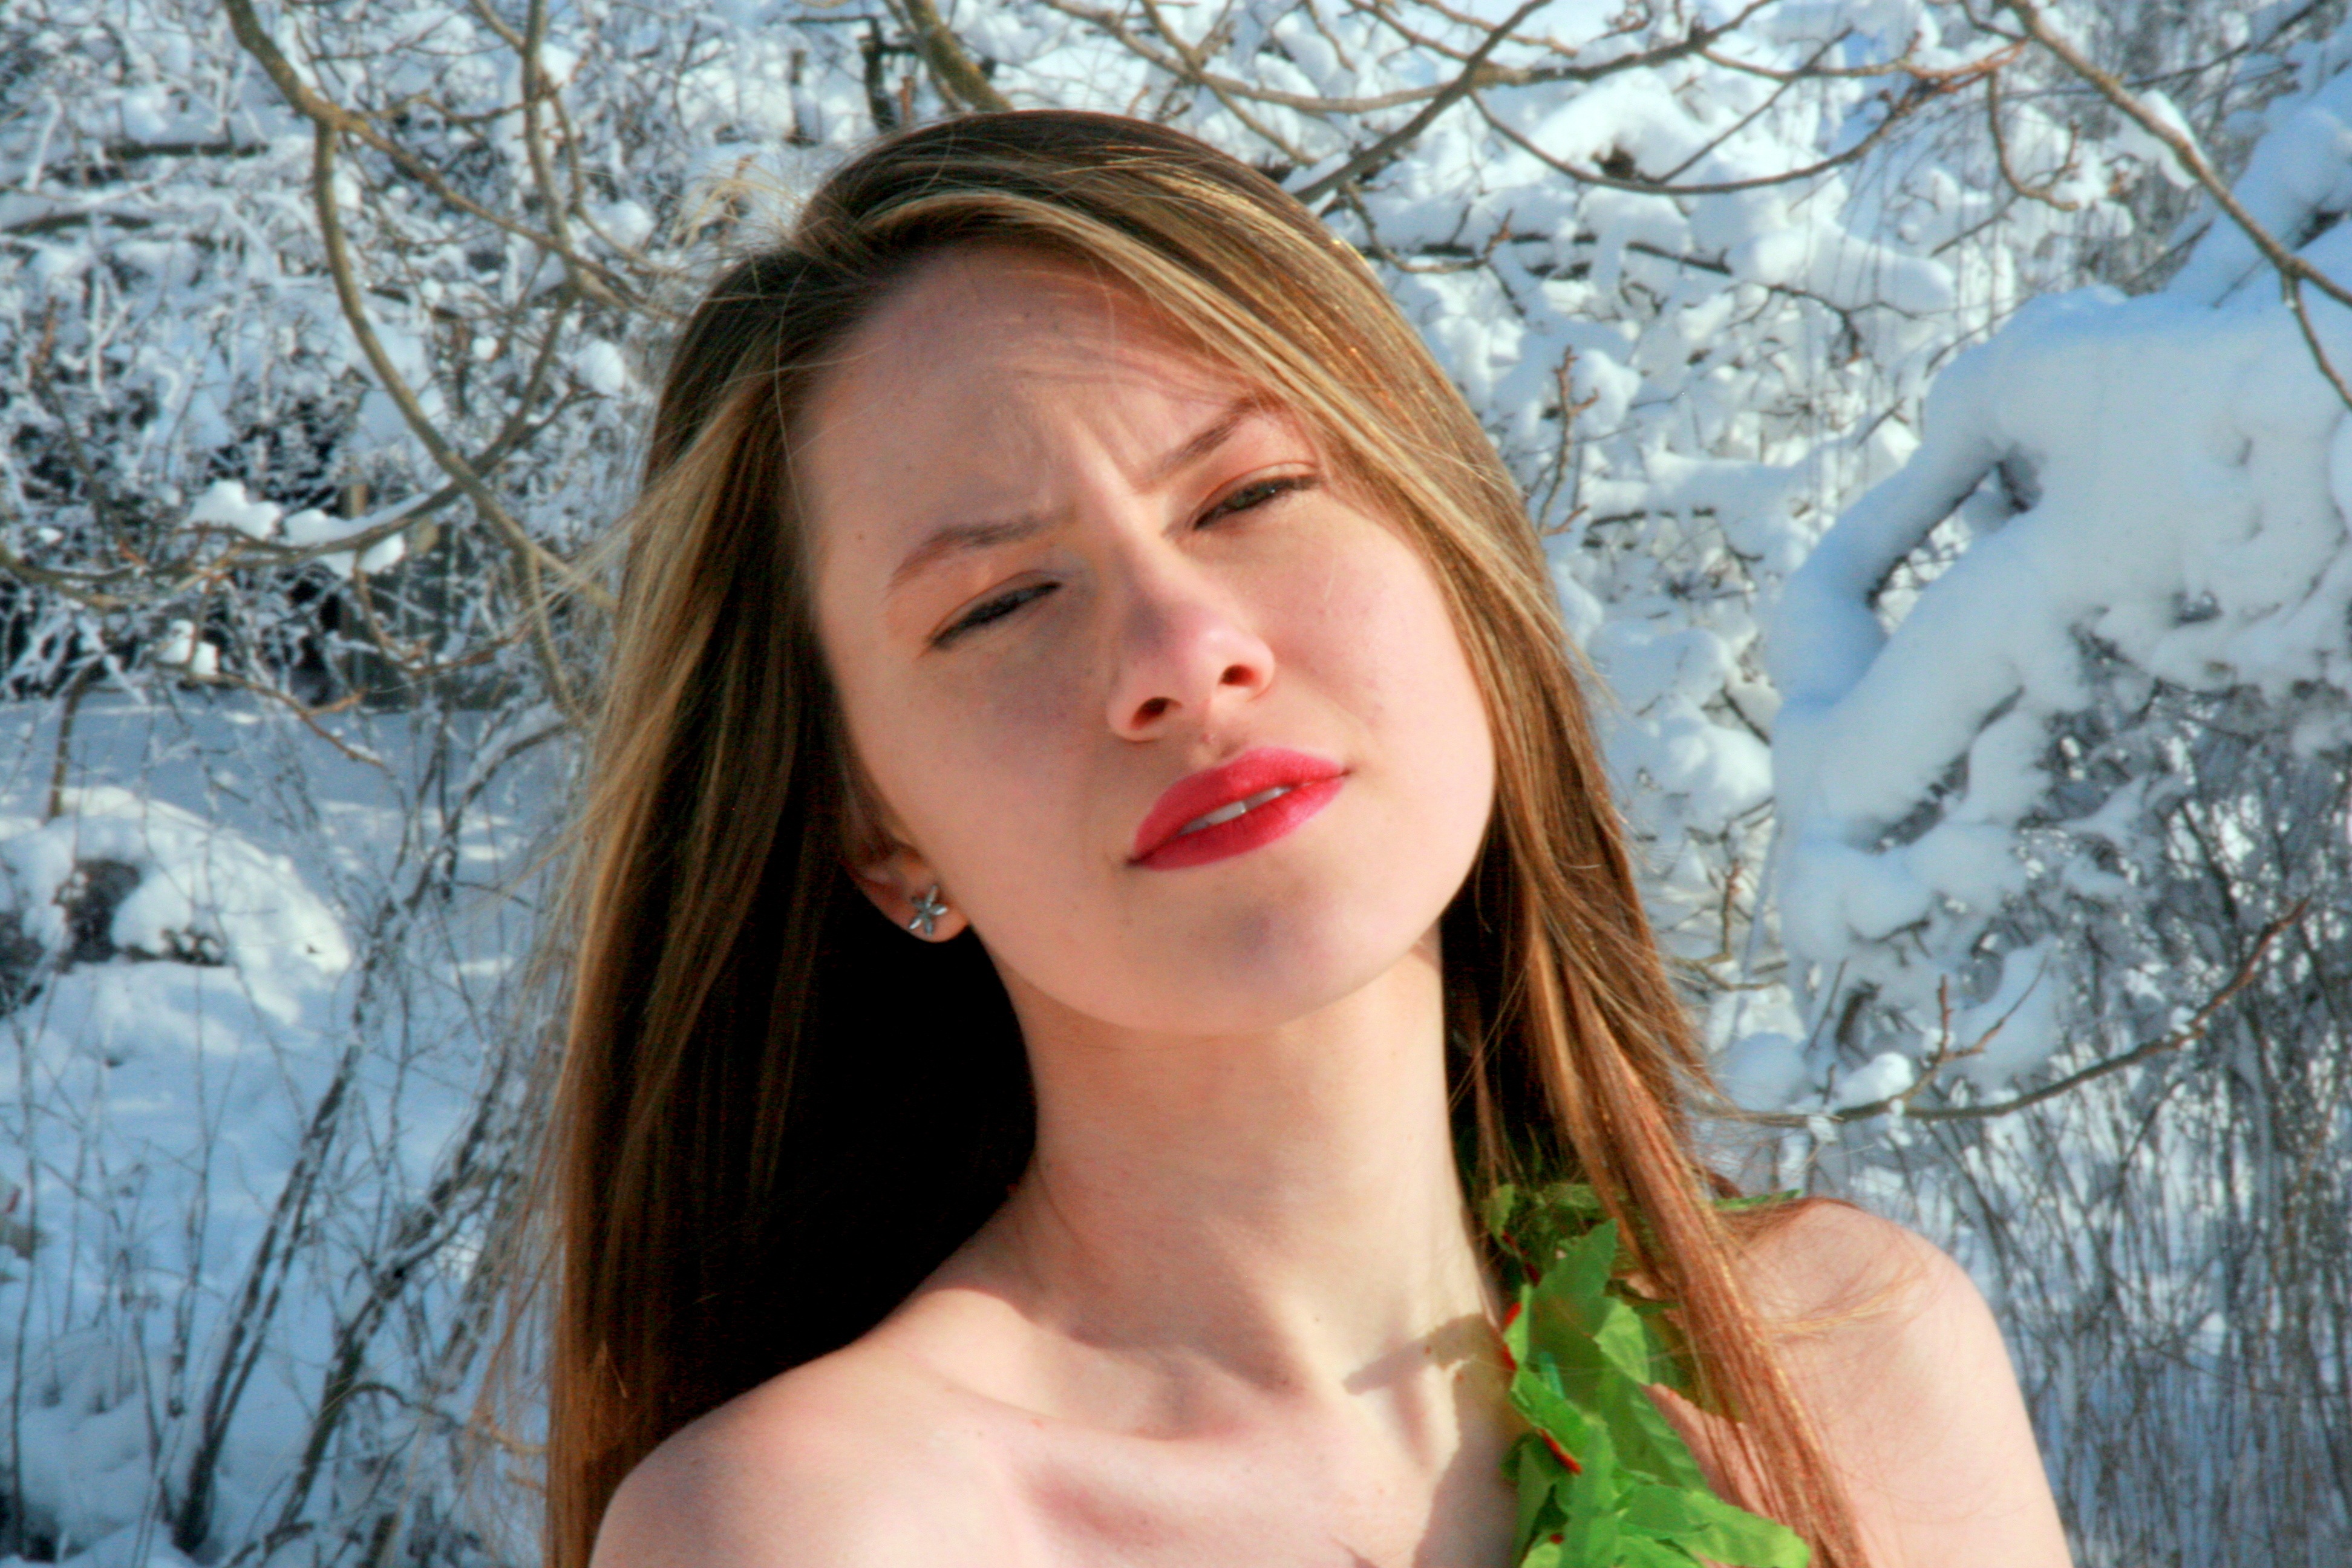
person, snow, winter, girl, woman, white, photography, flower, portrait, model, spring, red, lady, blonde, facial expression, season, life, long hair, dress, eye, skin, beauty, blond, princess, photo shoot, brown hair, portrait photography